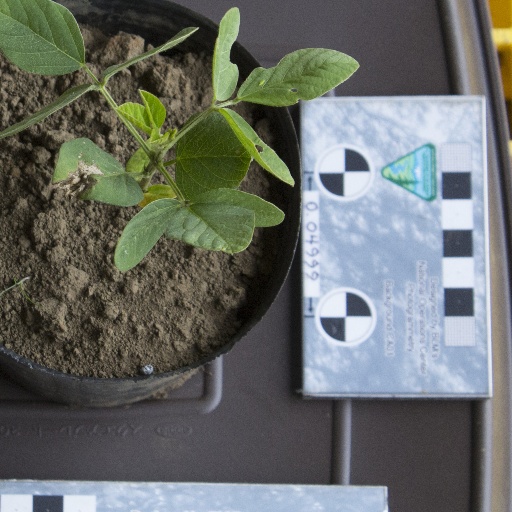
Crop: soybean